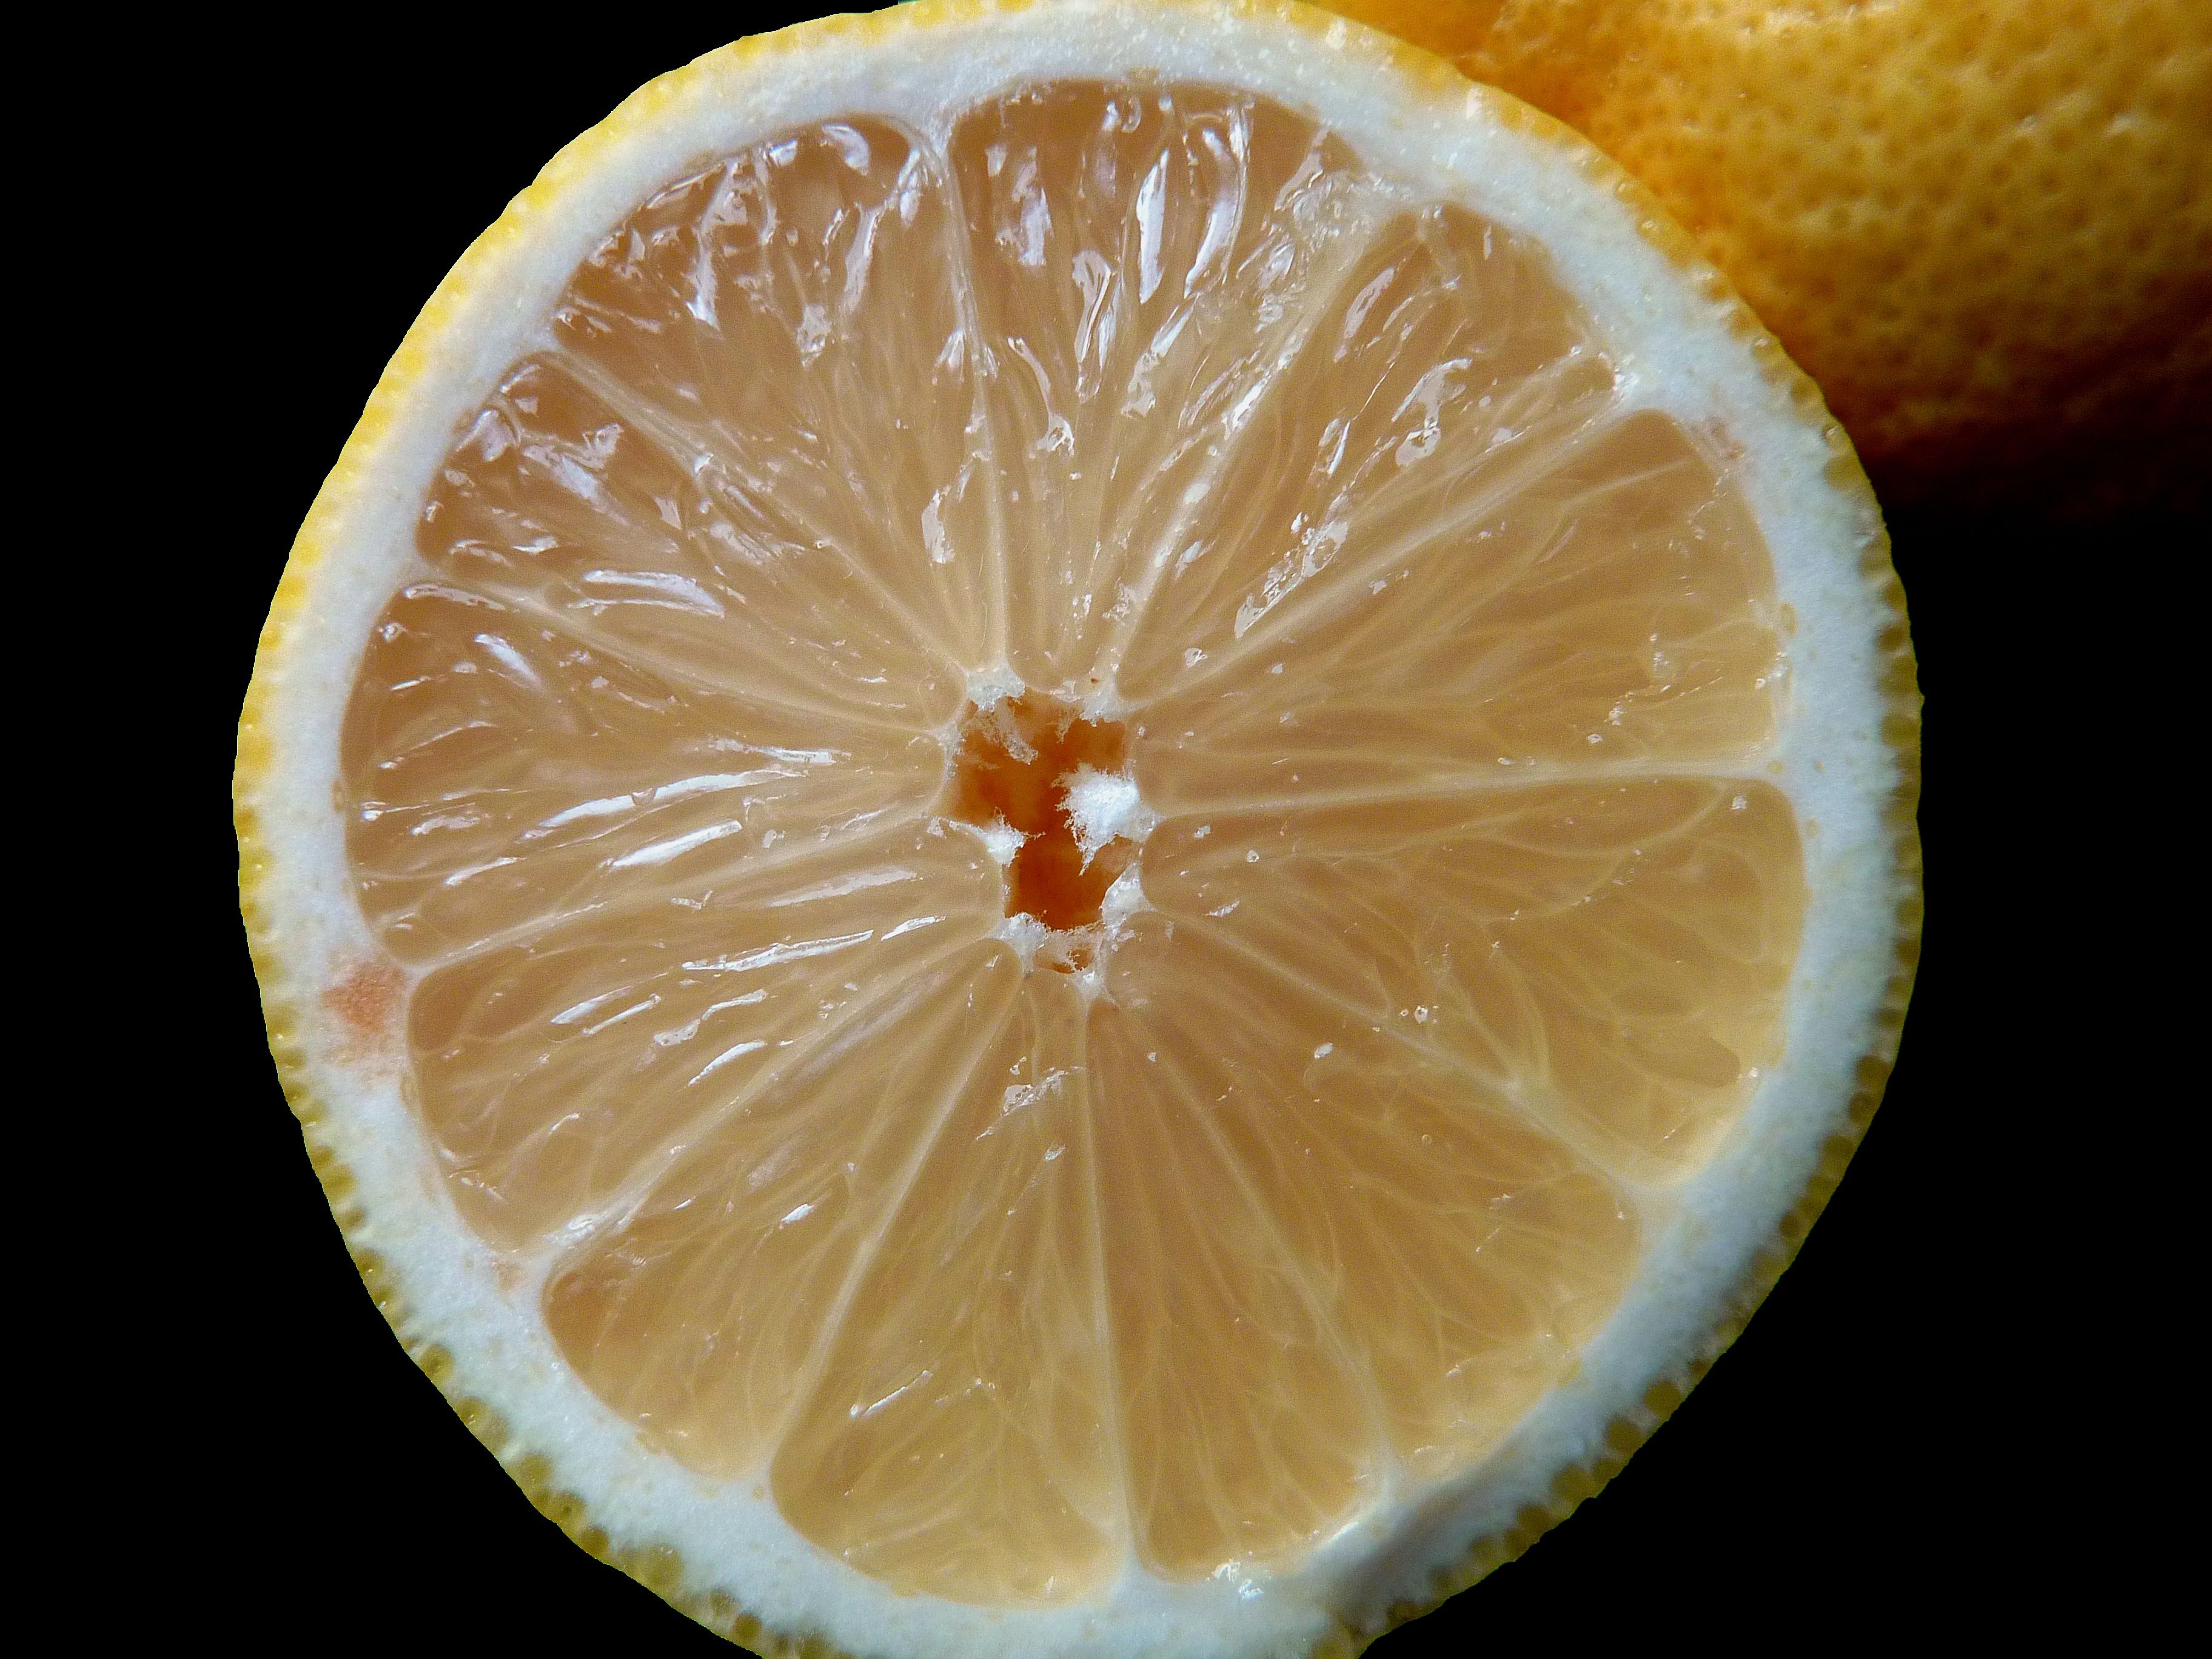
plant, white, fruit, orange, food, produce, juicy, lemon, grapefruit, lime, tropical fruit, vitamin, citron, citrus, sour, flowering plant, citrus fruit, vitamin c, tropical fruits, rich in vitamins, lemon halves, bitter orange, land plant, sweet lemon, tangelo, lemon lime